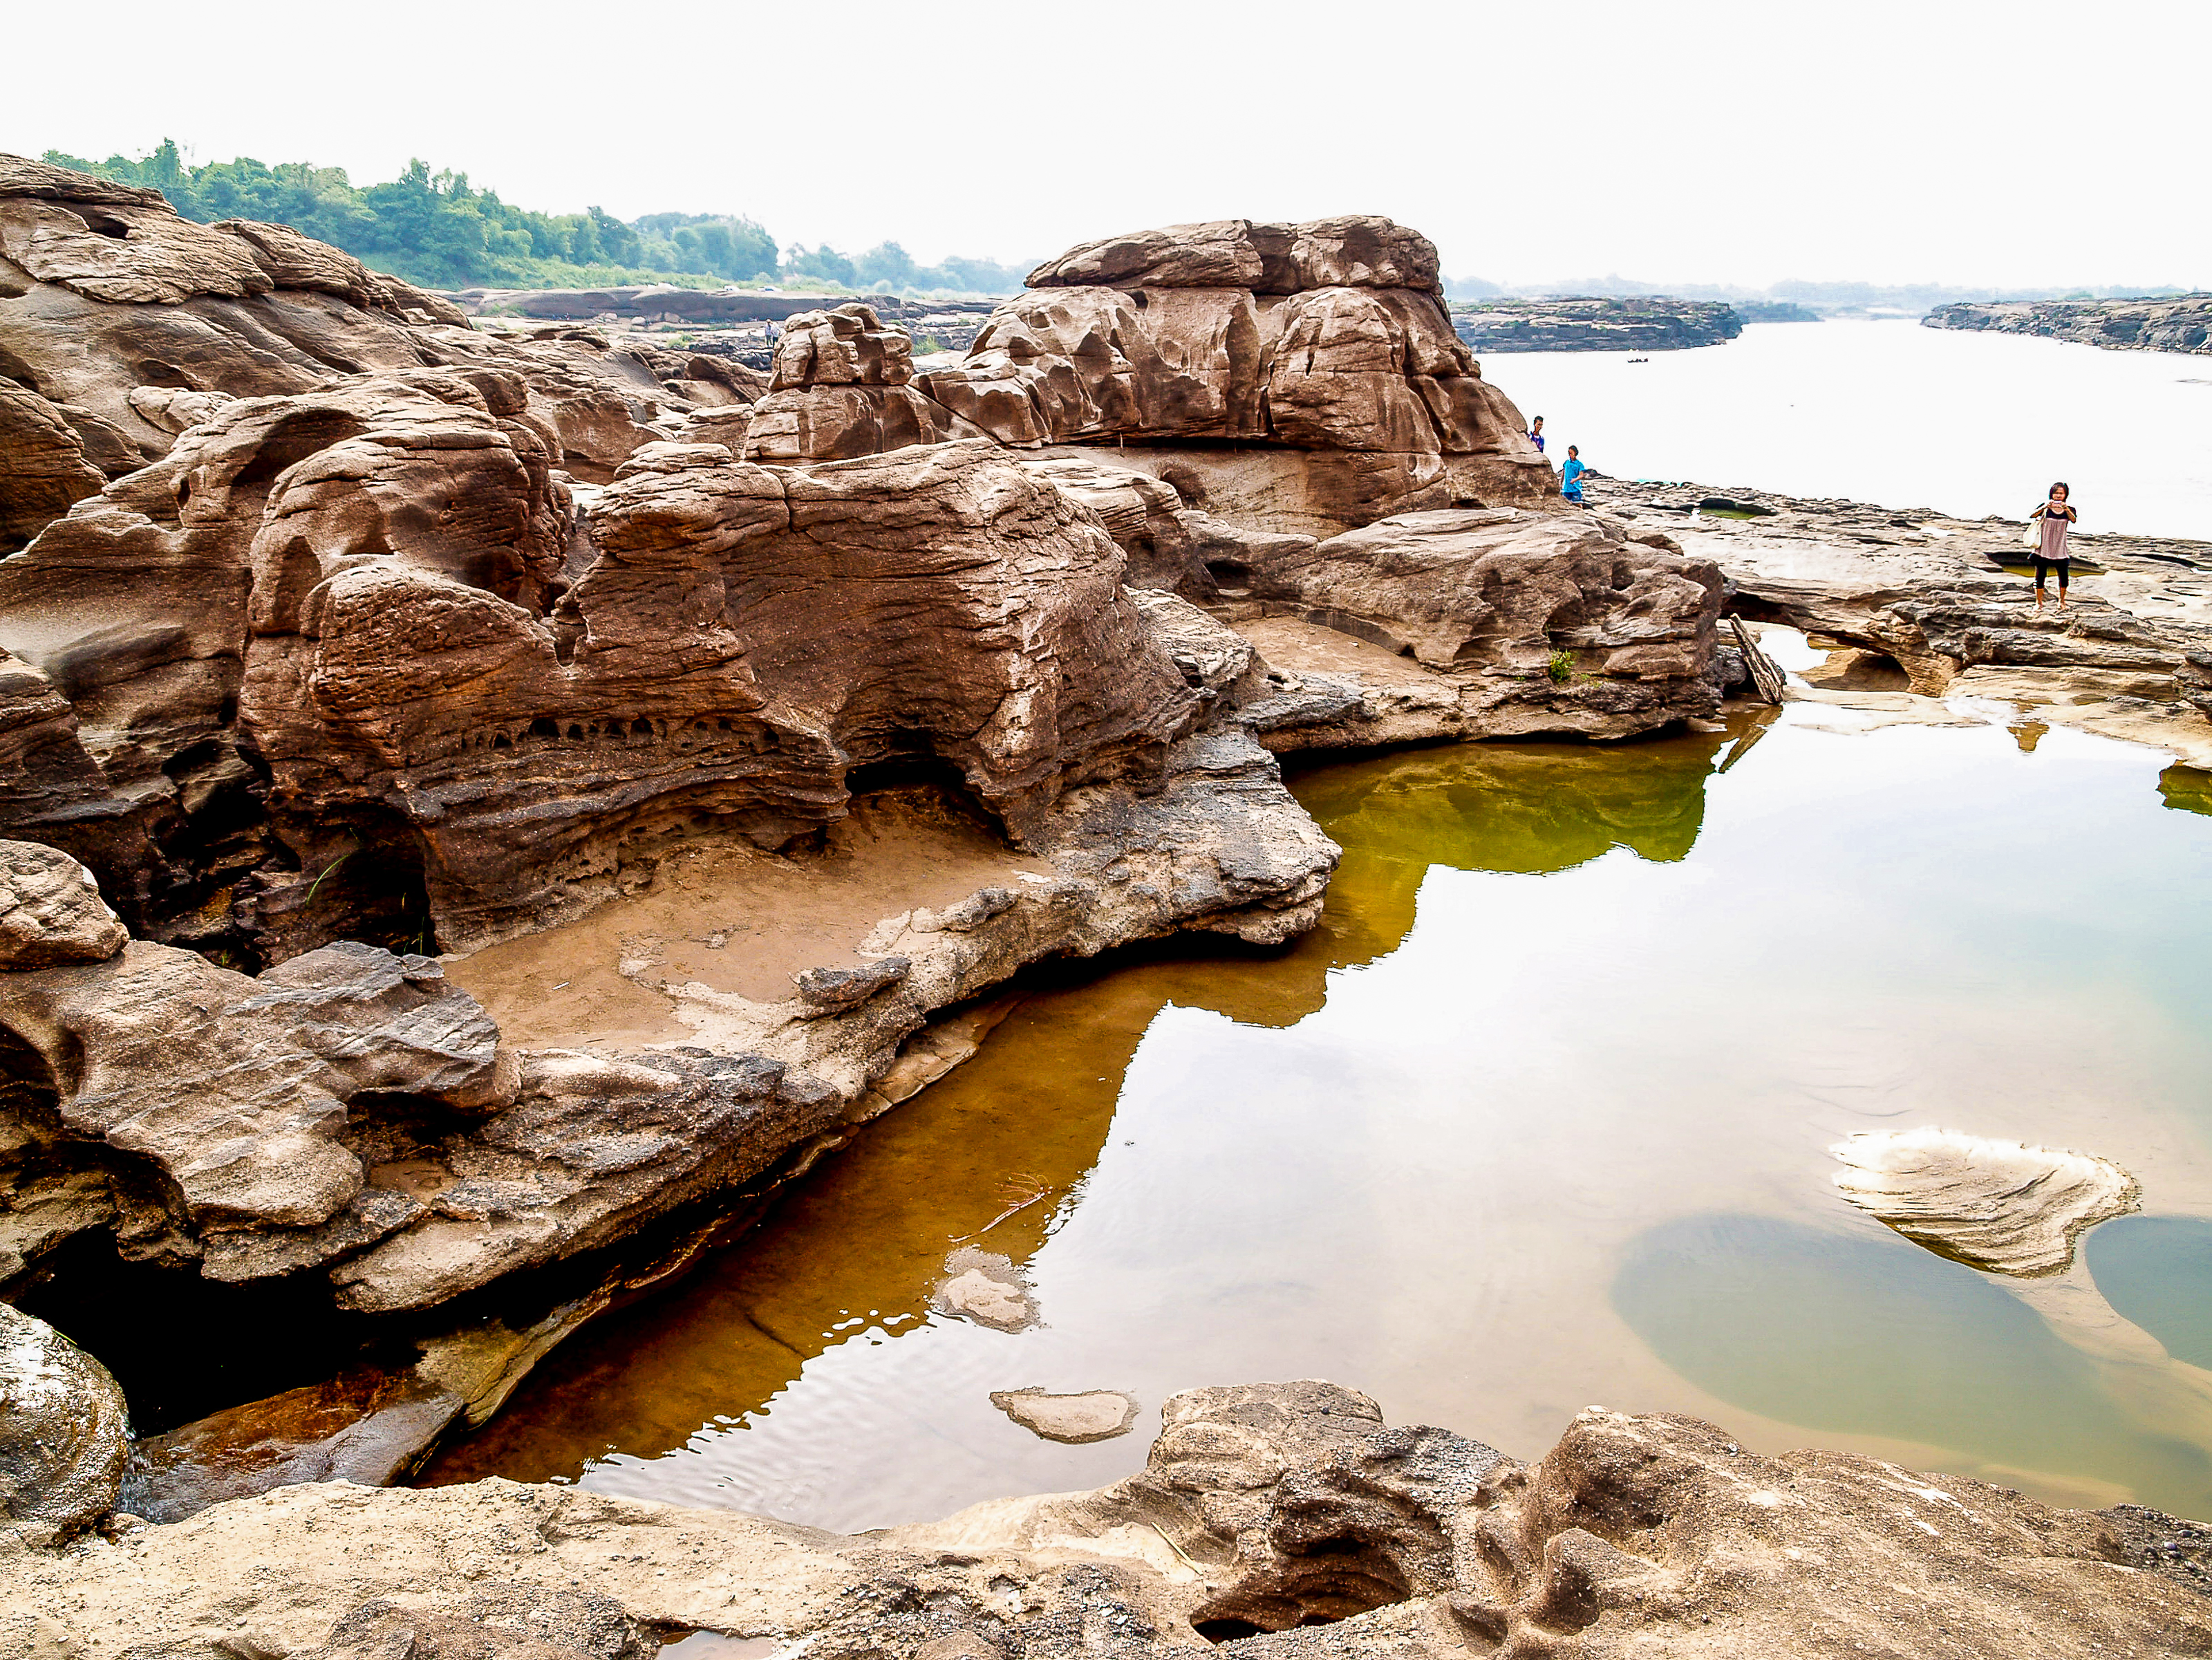
rock, travel, water, landscape, stone, view, tropical, thailand, sky, nature, sampanbok, beautiful, landmark, natural, summer, river, park, canyon, scenery, vacation, unseen, outdoor, thai, amazing, grand, mekong, background, tourist, hole, rocky, coast, sea, geology, badlands, formation, cliff, outcrop, bedrock, wadi